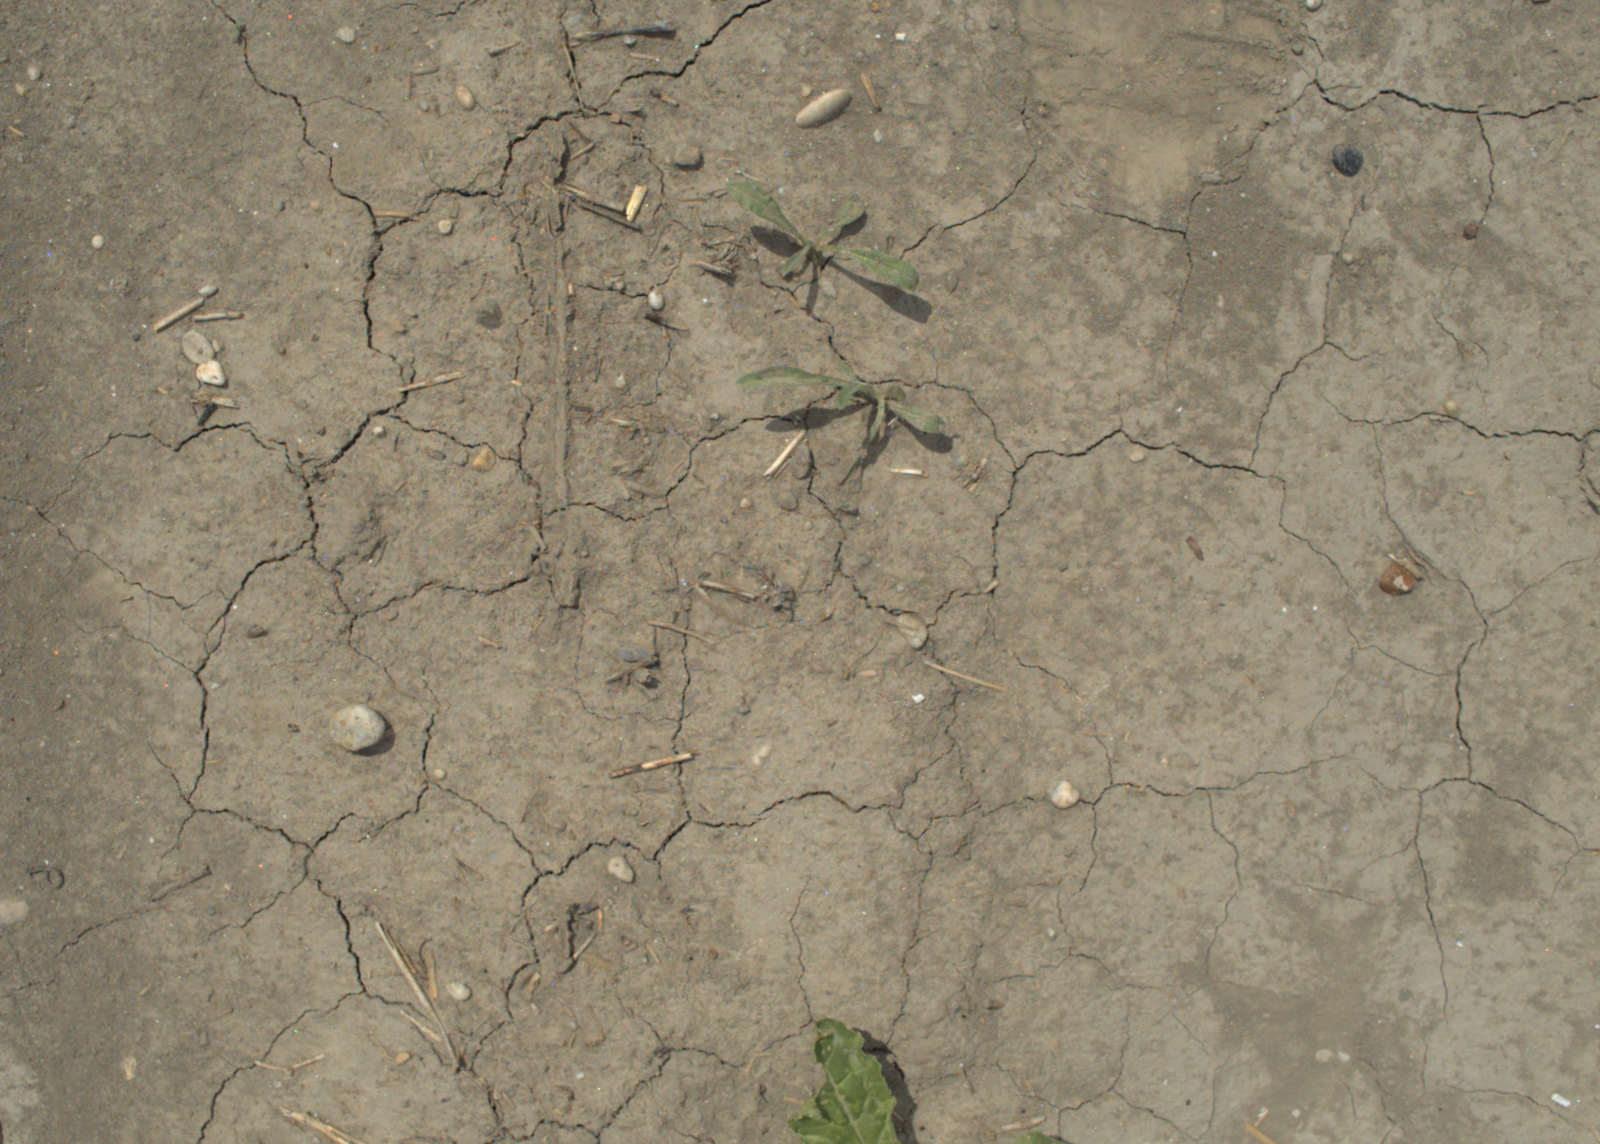
Capture date: 21.07.2021 12:50:07
Weather: mixed
Wind: medium
Seeding date: 08.06.2021
Plant canopy height (mm): 962